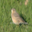
Label: bird